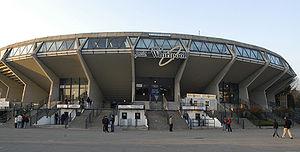
Le Pallacanestro Varese est un club italien de basket-ball évoluant dans la ville de Varèse. Le club appartient à la LegA soit le plus haut niveau du championnat italien.